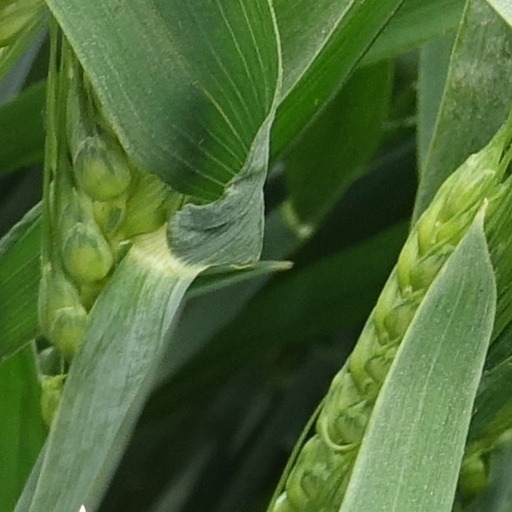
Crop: wheat